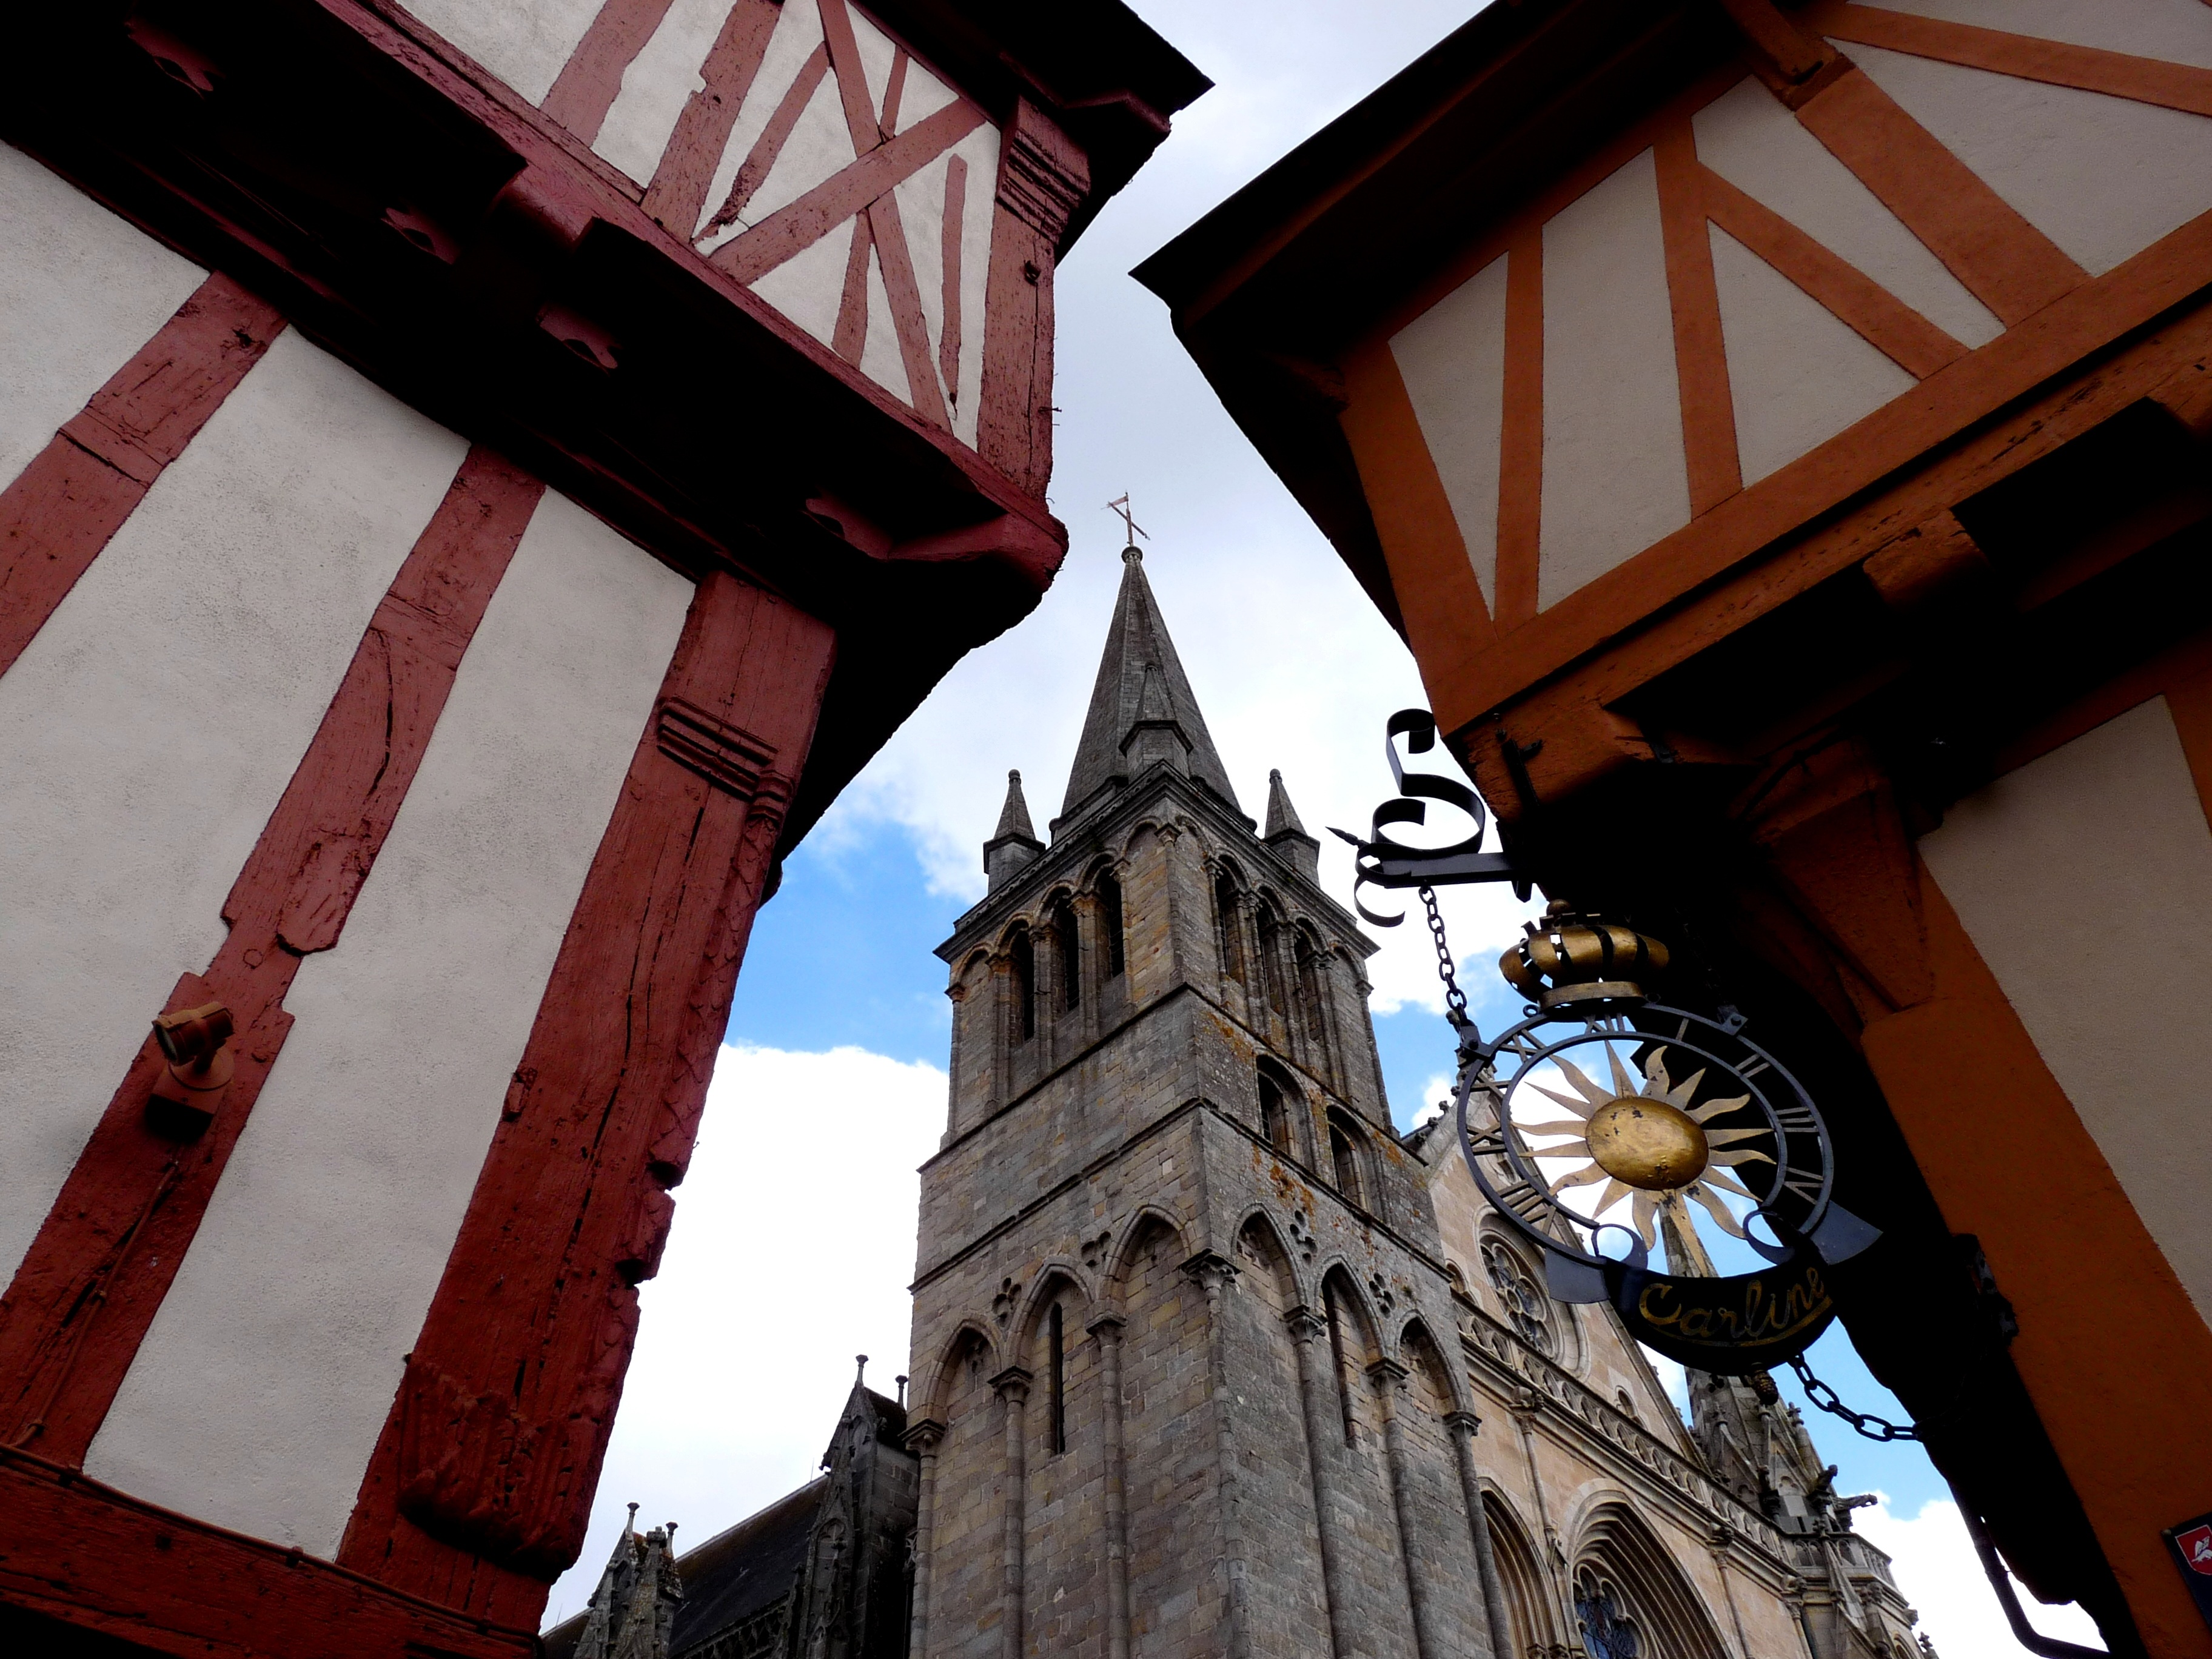
architecture, house, window, view, perspective, roof, building, city, home, downtown, travel, high, red, color, facade, modern, places of interest, old town, art, temple, image, historically, upward, craftsmen, street view, hauswand, housewife, houses facades, high building